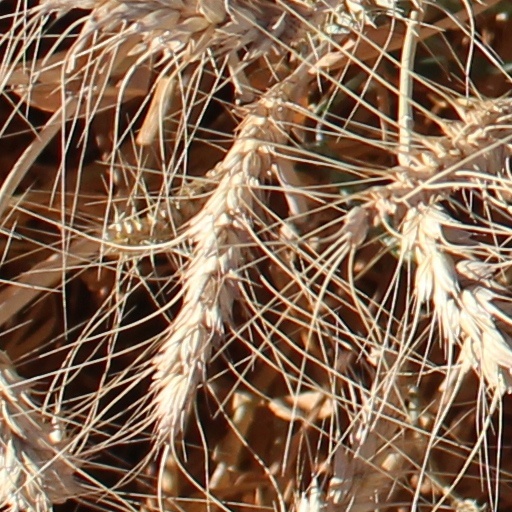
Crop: wheat